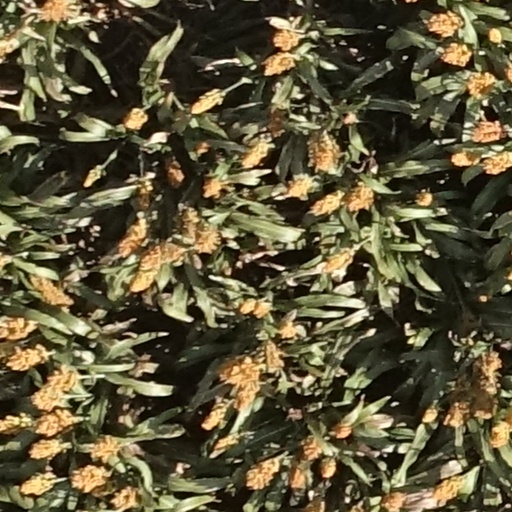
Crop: sorghum